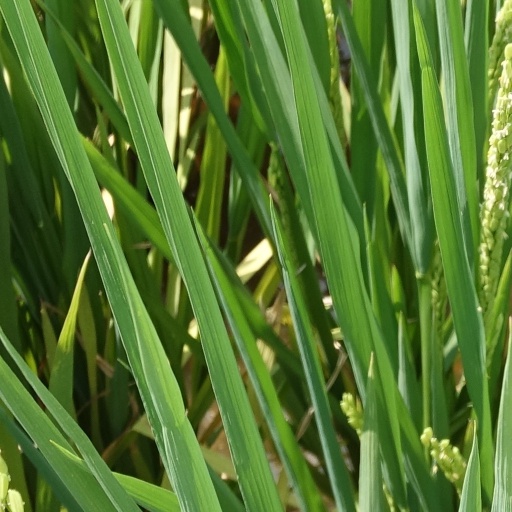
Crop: rice